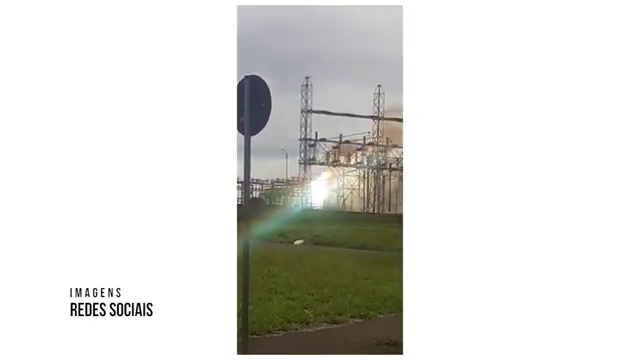
Fire: yes
Smoke: yes